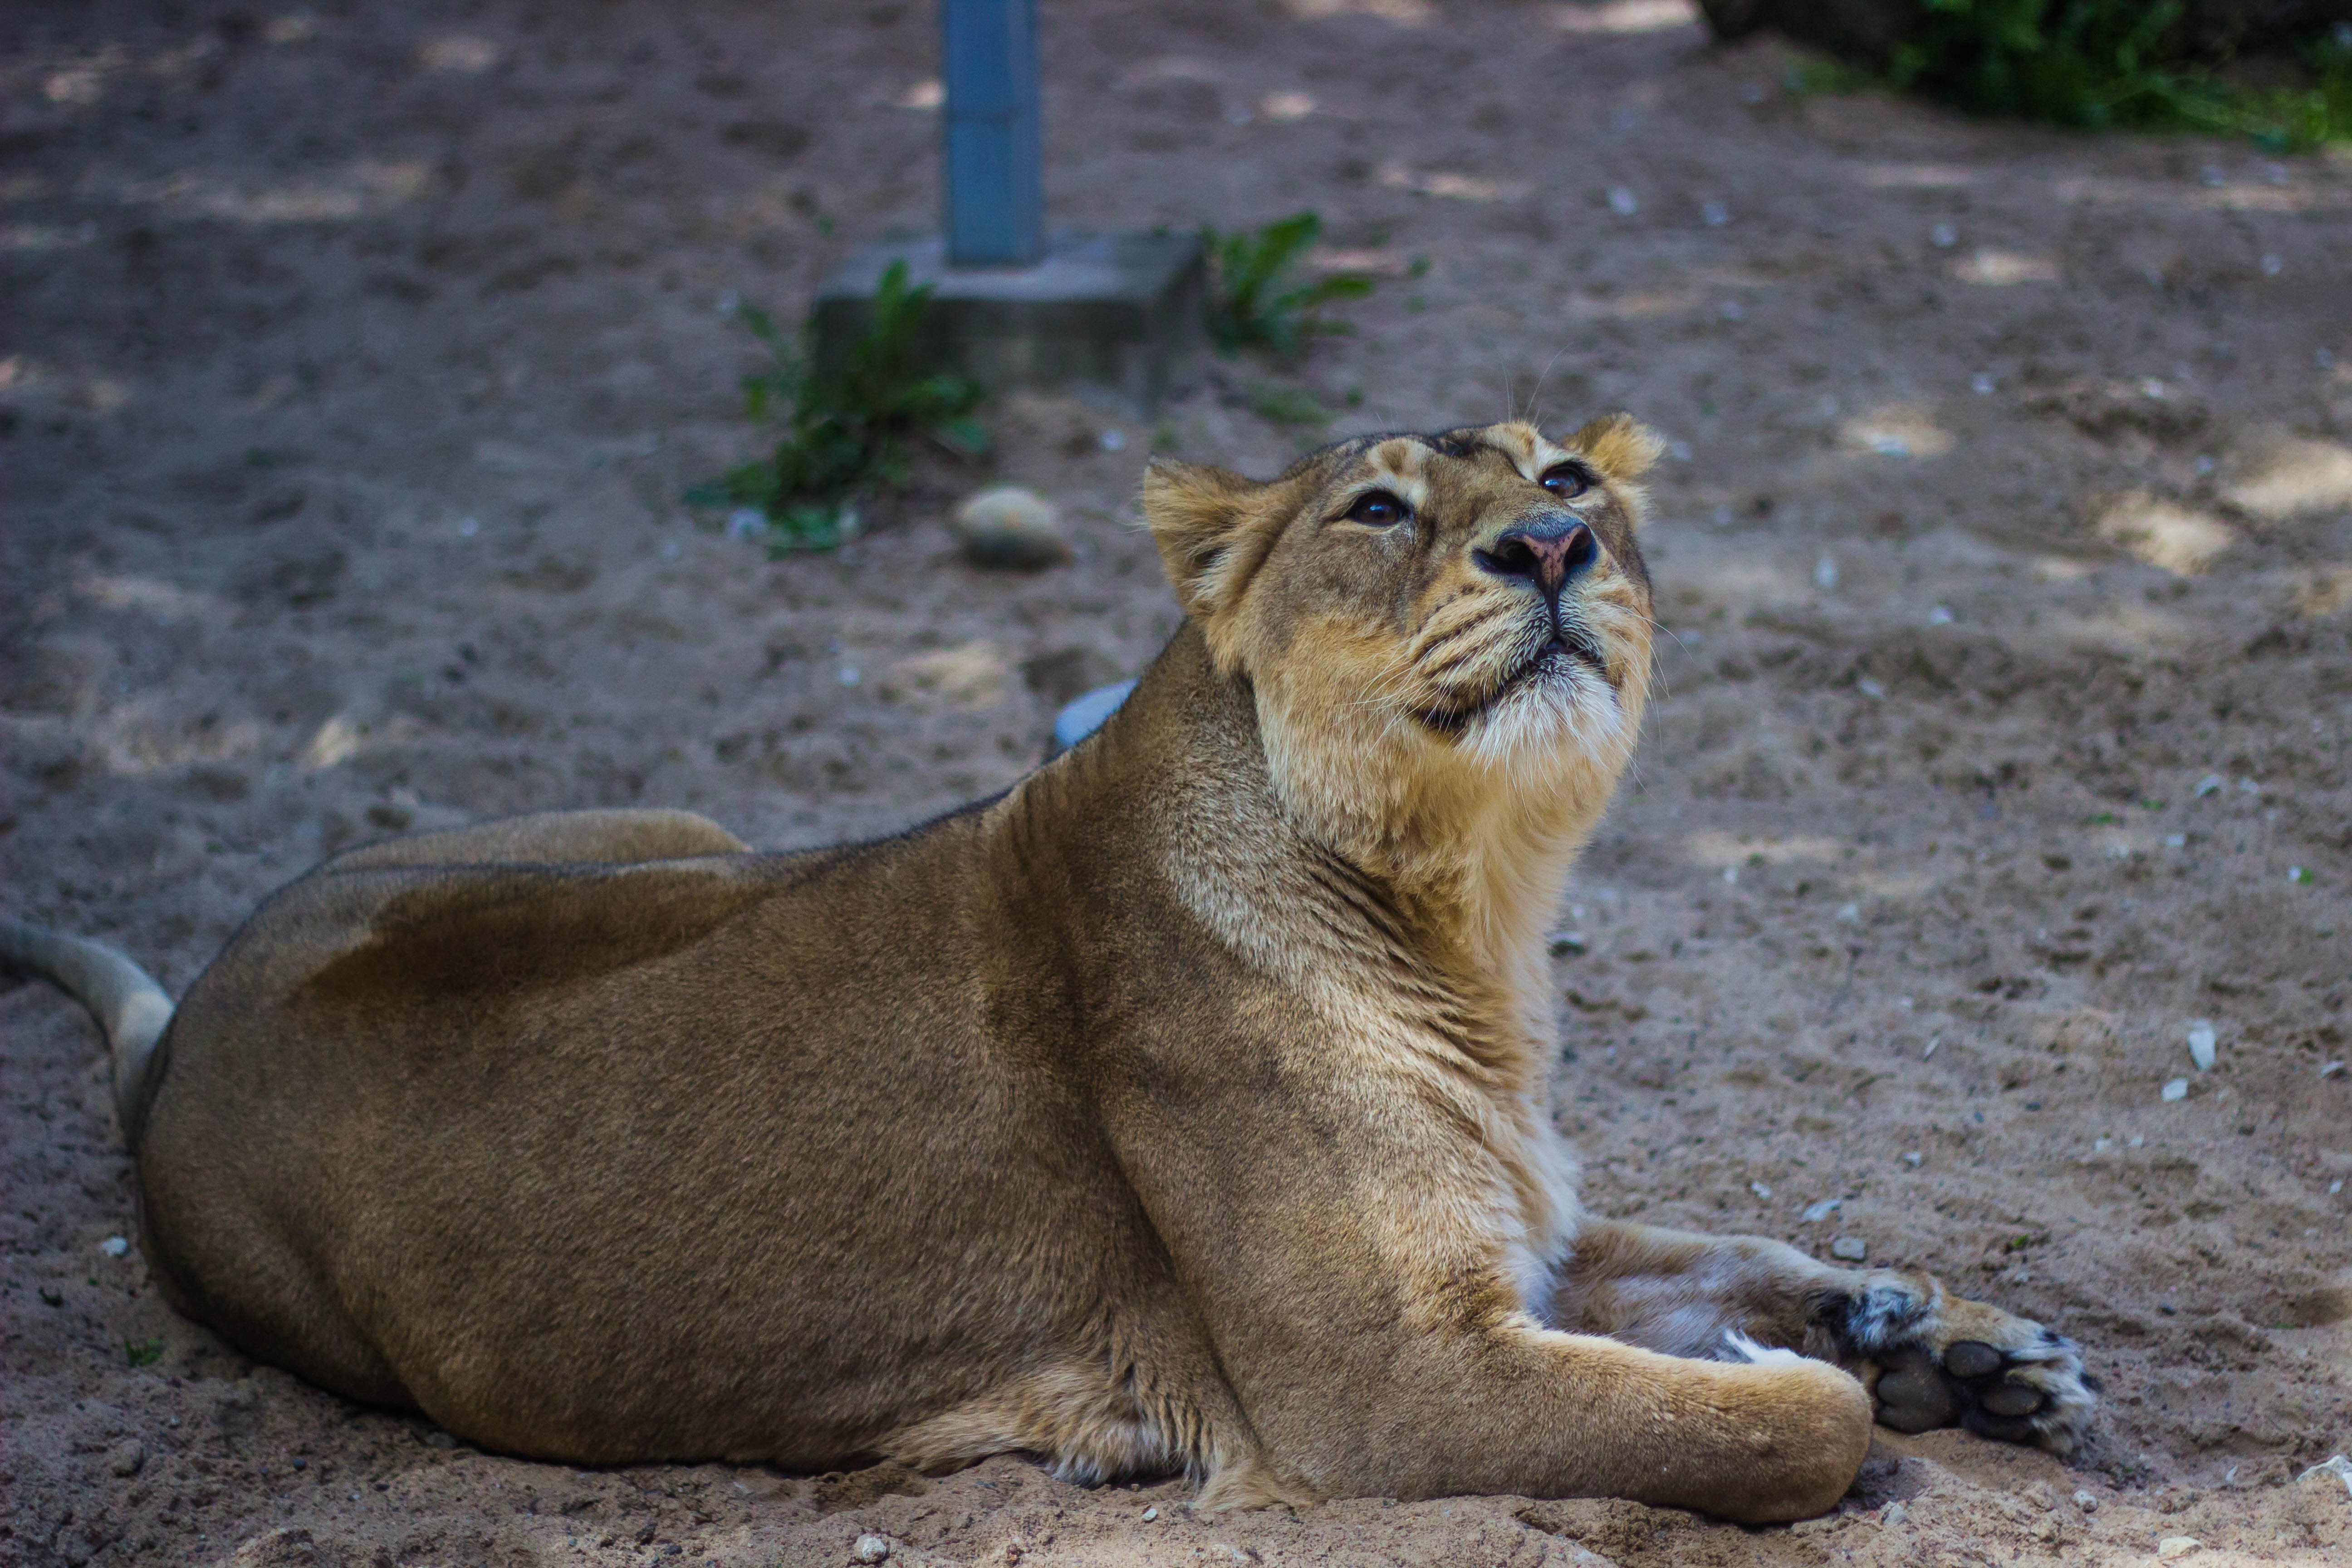
animal, wildlife, wild, zoo, africa, mammal, predator, fauna, lion, lioness, safari, big cats, outdoor recreation, cat like mammal, meat eater